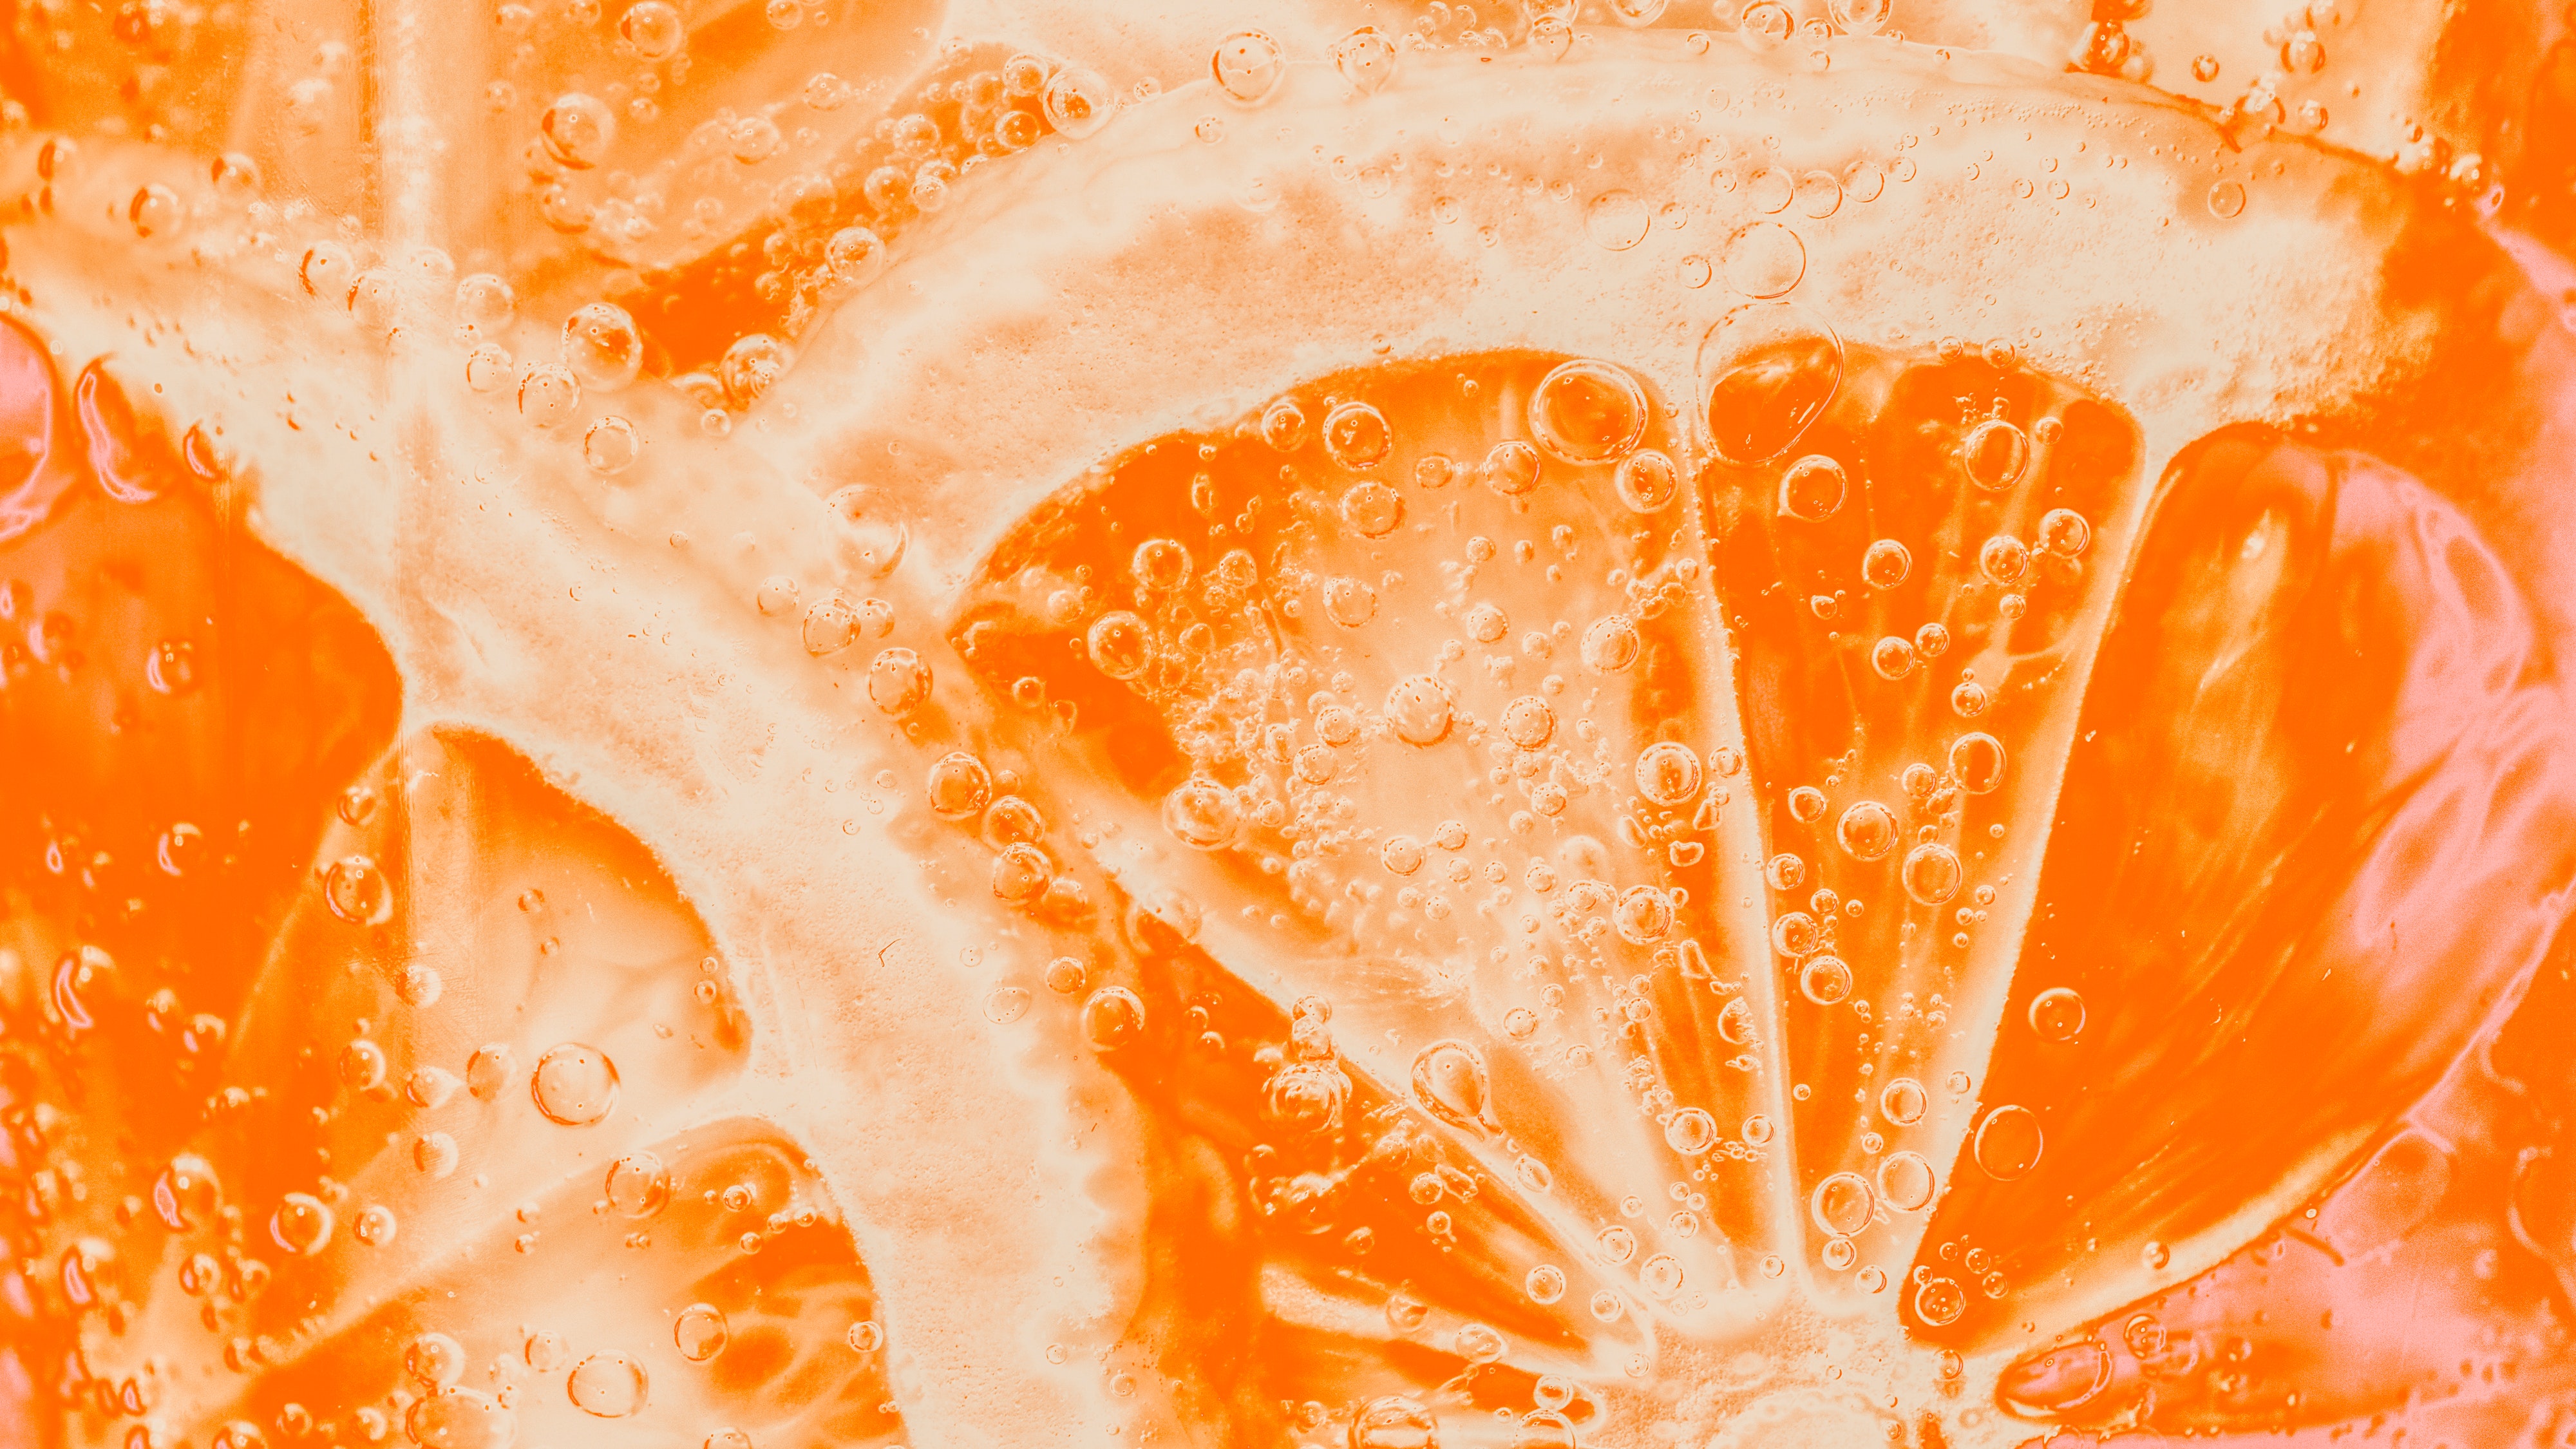
orange, close up, macro photography, tangerine, peach, produce, mandarin orange, grapefruit, petal, clementine, computer wallpaper, fruit, vegetarian food